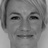
Emotion: happy